Human evolution

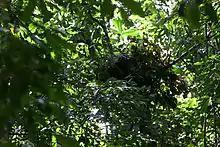
Chimpanzee nest. Later hominins may have developed niche creating shelter-building traditions from such earlier nest-building practices.

The genus "Australopithecus" evolved in eastern Africa around 4 million years ago before spreading throughout the continent and eventually becoming extinct 2 million years ago. During this time period various forms of australopiths existed, including "Australopithecus anamensis", "A. afarensis", "A. sediba", and "A. africanus". There is still some debate among academics whether certain African hominid species of this time, such as "A. robustus" and "A. boisei", constitute members of the same genus; if so, they would be considered to be "robust australopiths" while the others would be considered "gracile australopiths". However, if these species do indeed constitute their own genus, then they may be given their own name, "Paranthropus".